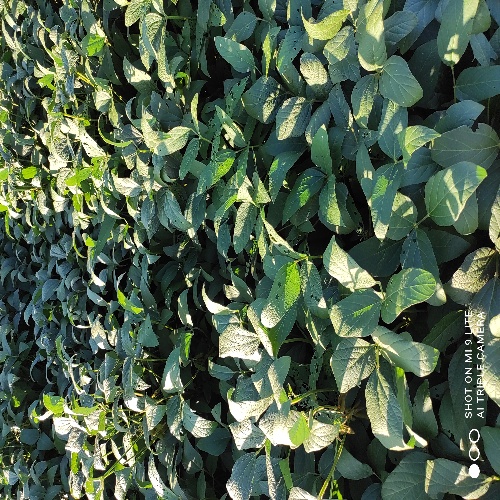
Label: Diabrotica_speciosa